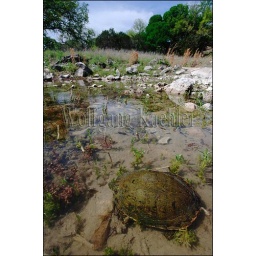
Usa, texas, hill country near hunt, river cooter turtle in river